Meadowbrook State Parkway

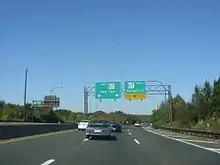
The Meadowbrook Parkway northbound, nearing the Westbury interchange.

In 1989, during a reconstruction project at the Westbury Interchange, a lawsuit was filed against NYSDOT by the Village of Westbury, regarding environmental impacts; the lawsuit claimed that NYSDOT did not follow proper environmental guidelines while designing the project because their environmental impact report failed to consider the impacts of a nearby future widening project on the Northern State Parkway. Construction began in May 1988, and the project was expected to be completed on October 31, 1991. It was proceeding on schedule until lawsuit was filed in February 1989. The Appellate Division of the New York State Supreme Court ruled on that NYSDOT had to provide a new environmental report by May 12 of that year or face having the reconstruction shut down. That December 19, the Court of Appeals announced their decision on the case of "Village of Westbury v. Department of Transportation of the State of New York, et al.", ruling in favor of Westbury. In its decision, the court stated NYSDOT should have issued a joint report for the interchange and widening projects because both projects improved the flow of traffic on the Northern State Parkway and were therefore related – although the widening portion of the project did not have a projected start date at the time the lawsuit was filed. The previous court's ruling was affirmed, and NYSDOT was advised to consider the environmental impacts of projects in the future on other, nearby projects. A settlement was eventually reached between NYSDOT and the Village of Westbury, allowing construction on the interchange to restart in February 1990; the reconstruction project was ultimately completed in 1991.